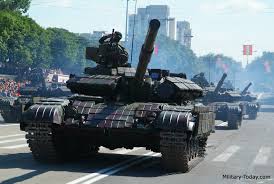
Label: T-64